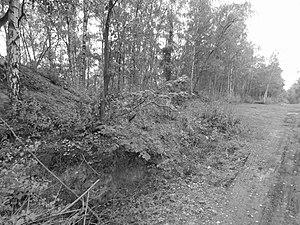
Terril n° 70A dit 3 - 4 de Meurchin Ouest chemin des îles, fosse n° 3 - 4 de la Compagnie des mines de Meurchin, Douvrin et Wingles, Pas-de-Calais, Nord-Pas-de-Calais, France.
La fosse nᵒ 3 - 4 de la Compagnie des mines de Meurchin est un ancien charbonnage du Bassin minier du Nord-Pas-de-Calais, situé à Wingles. Son fonçage commence en 1869, mais le passage du niveau d'eau est tout particulièrement problématique. Les terrains sont instables et gorgés d'eau, la méthode de la trousse coupante est utilisée, mais les travaux sont longs et les problèmes se succèdent. Le fonçage est stoppé le 15 janvier 1872, il a alors coûté 150 517,18 francs pour seulement 21,38 mètres. Le procédé de fonçage Chaudron est alors mis en place, et débute le 18 juillet 1872. Les résultats sont probants.